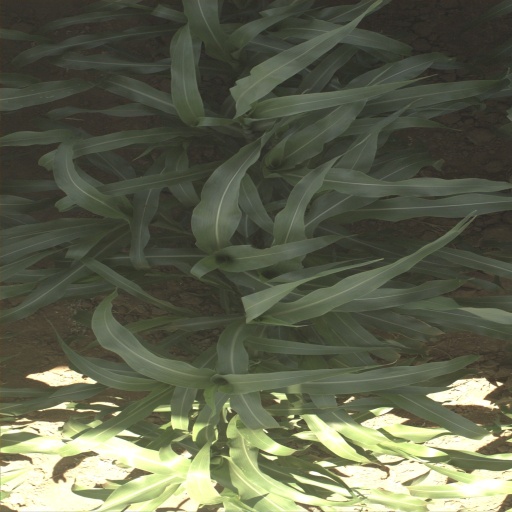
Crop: sorghum